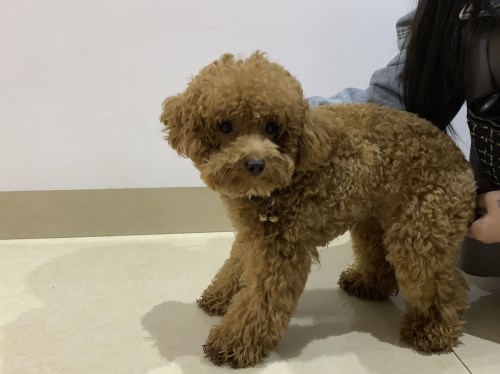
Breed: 7449-n000128-teddy